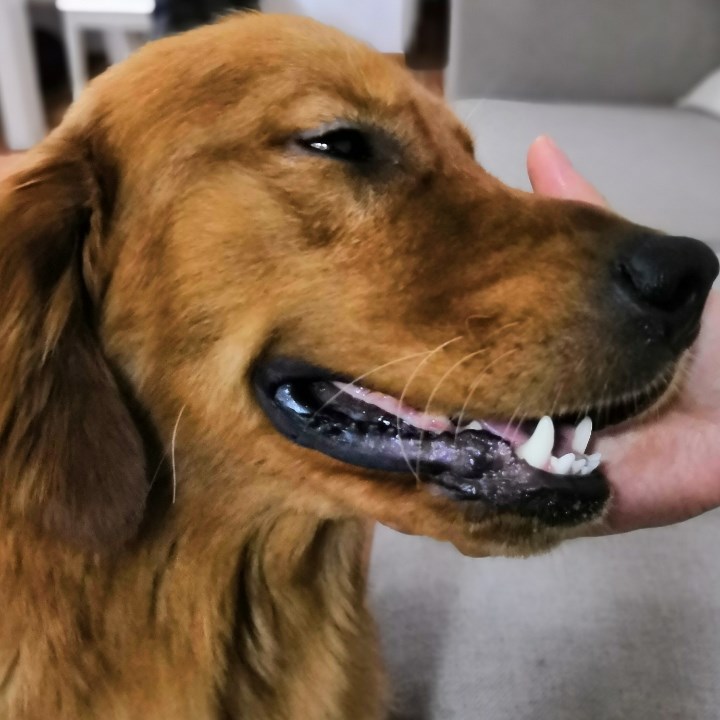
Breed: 5355-n000126-golden_retriever